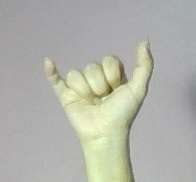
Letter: ya